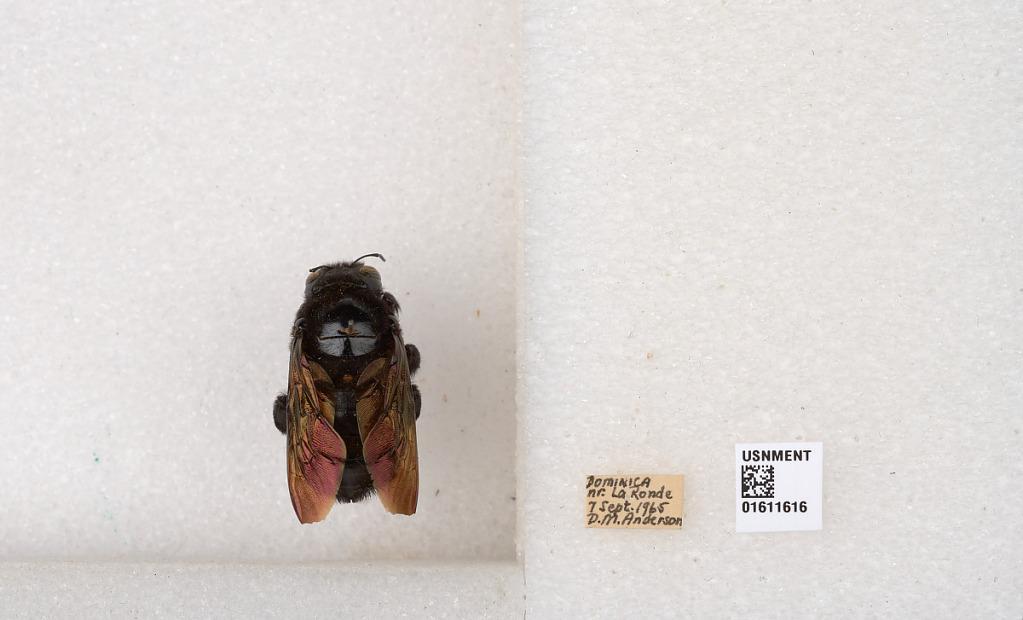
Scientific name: Xylocopa
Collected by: A. Busck
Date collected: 1965-9-7
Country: Dominica
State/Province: Saint Patrick
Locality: near La Ronde (La Ronde River)